Murphy Jensen

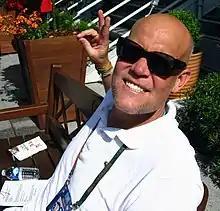
Jensen in 2009

Murphy Jensen (born October 30, 1968) is an American former professional tennis player and Grand Slam doubles champion. He is the younger brother of former professional tennis player Luke Jensen, with whom he teamed to win the 1993 French Open Doubles title.